Aeroflot Flight 699

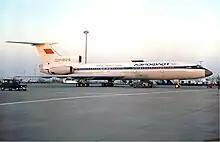
CCCP-85219 sister-ship to the accident aircraft

Aeroflot Flight 699 was a scheduled flight, operated by Tupolev Tu-154B CCCP-85254, from Moscow Domodedovo Airport to Krasnovodsk Airport (now Türkmenbaşy International Airport) that crashed on approach to its destination.